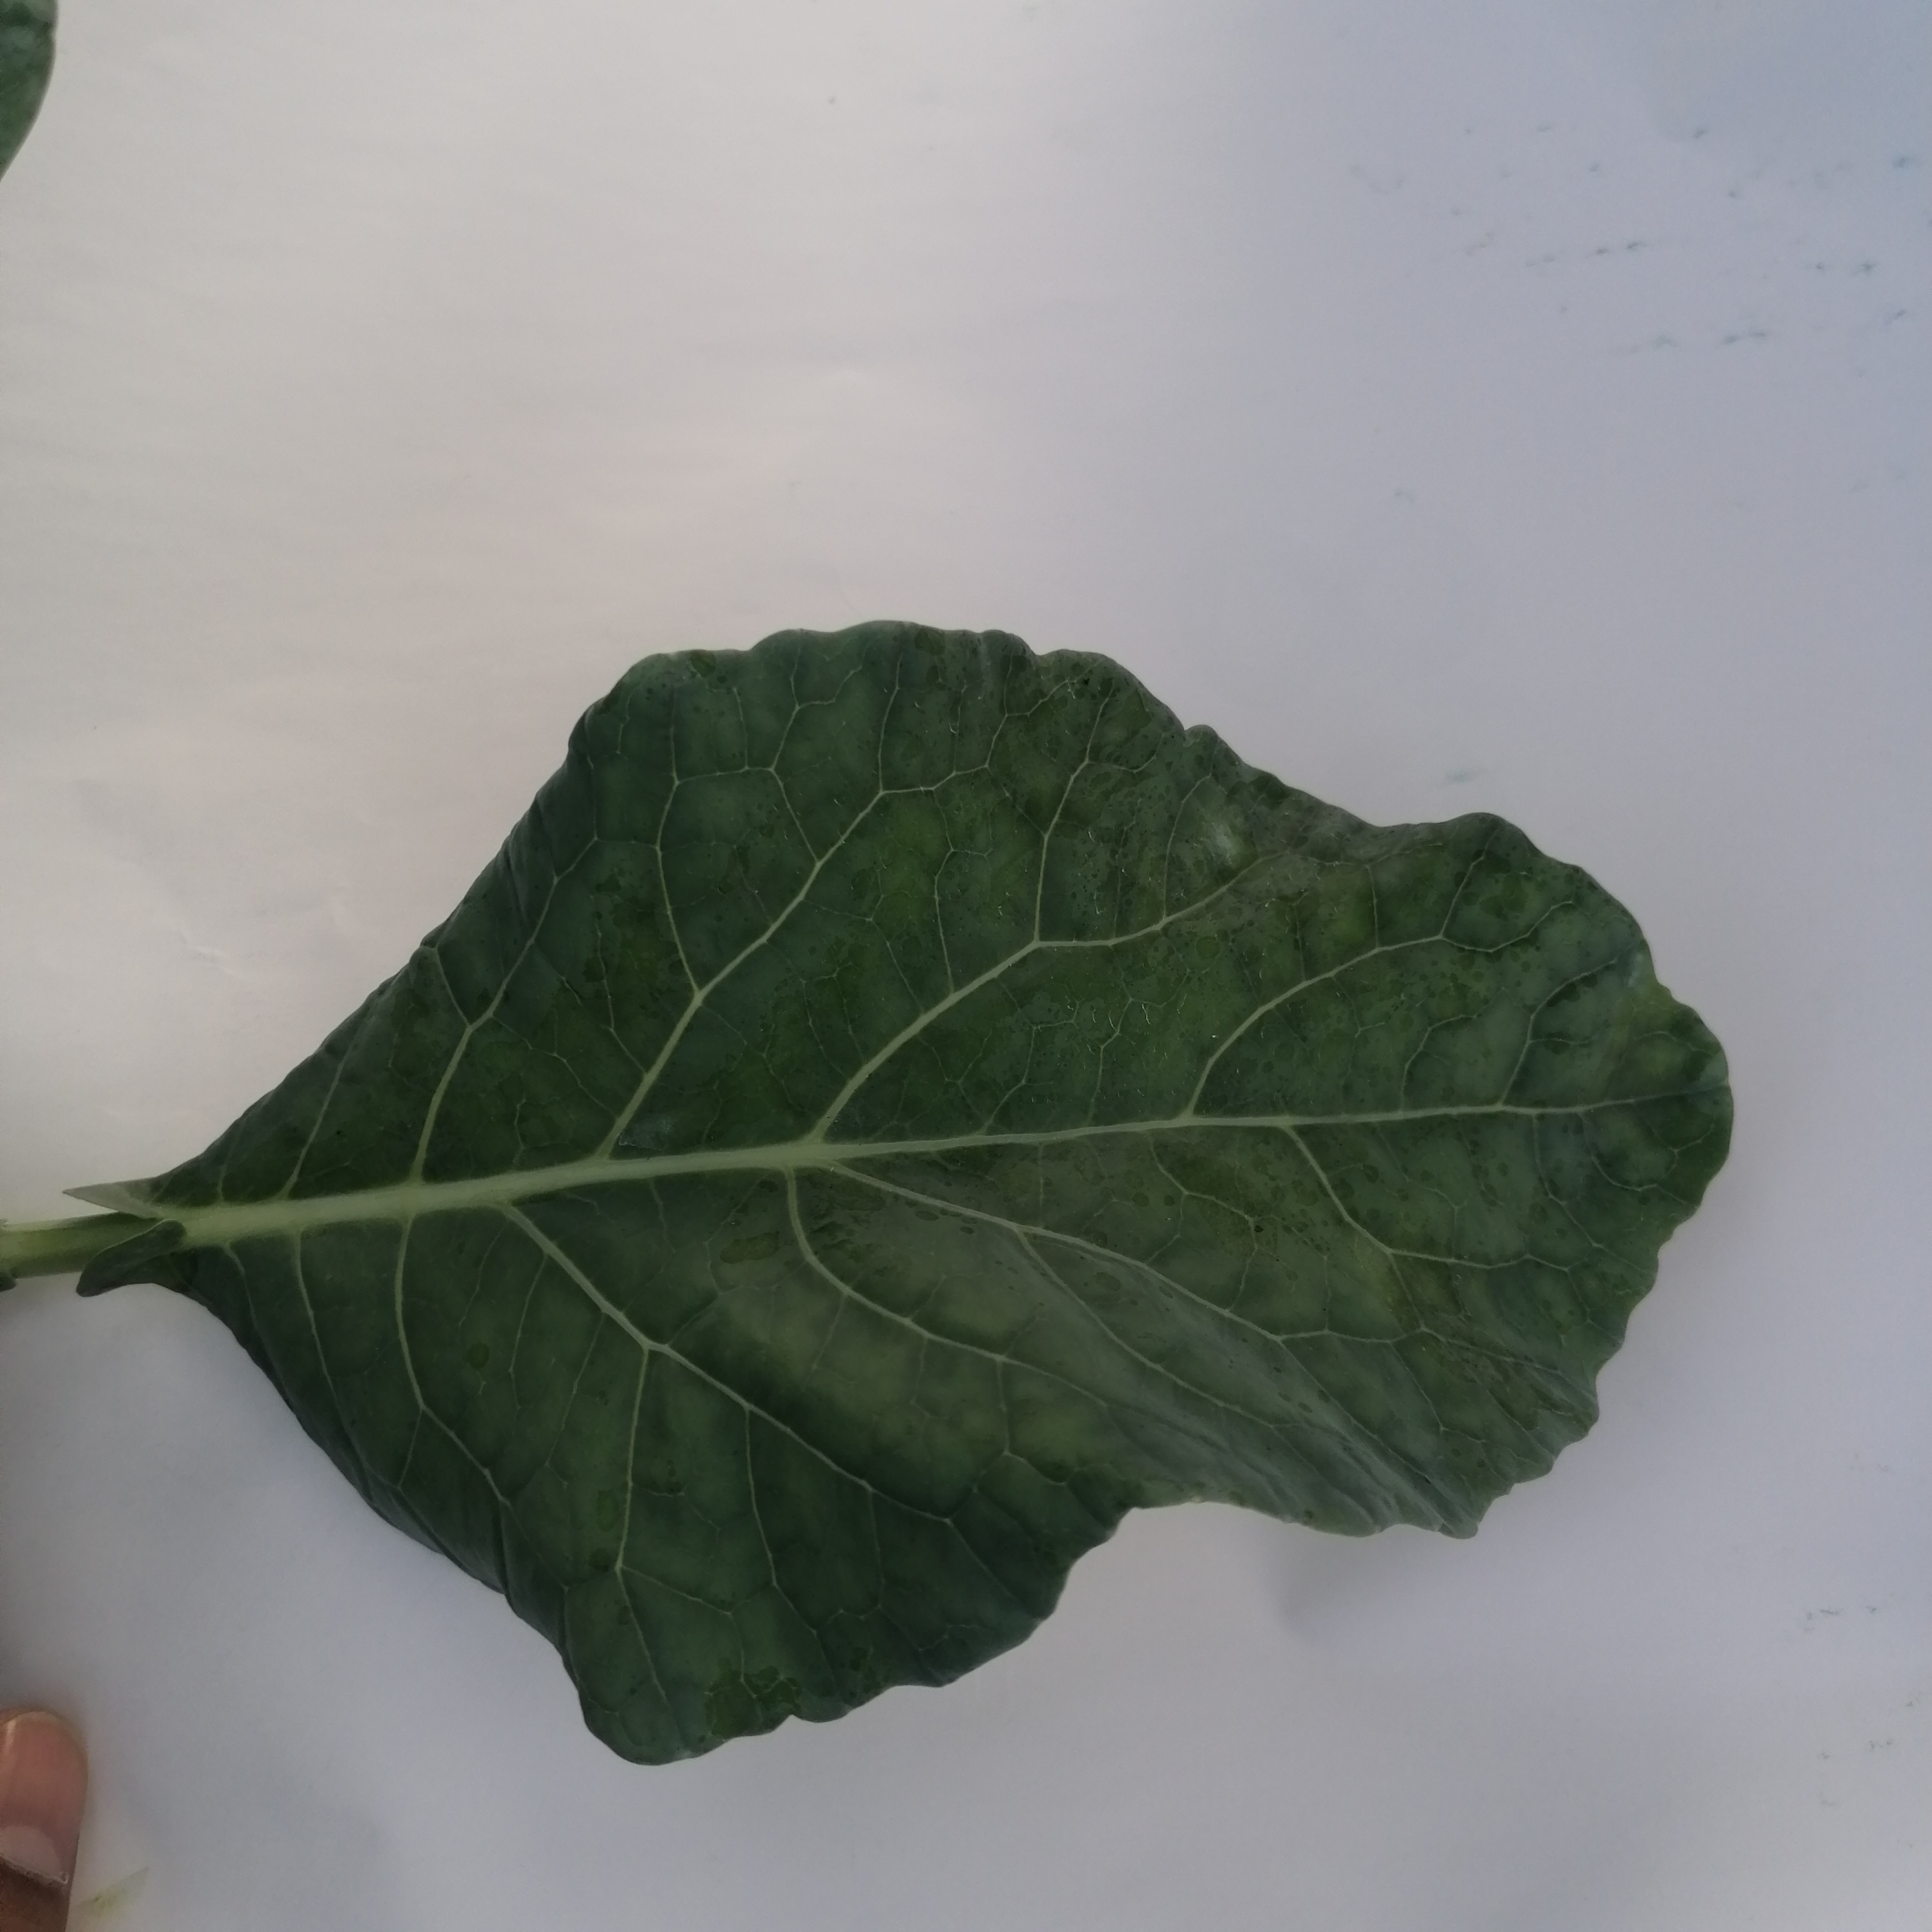
Label: Healthy